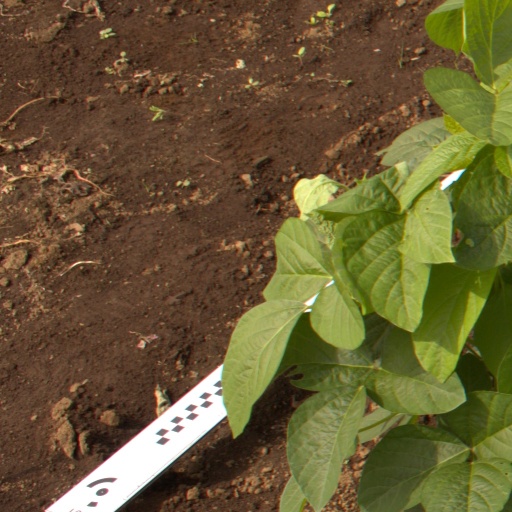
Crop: soybean